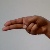
The image shows a hand gesture representing the letter 'H' in Indian Sign Language.